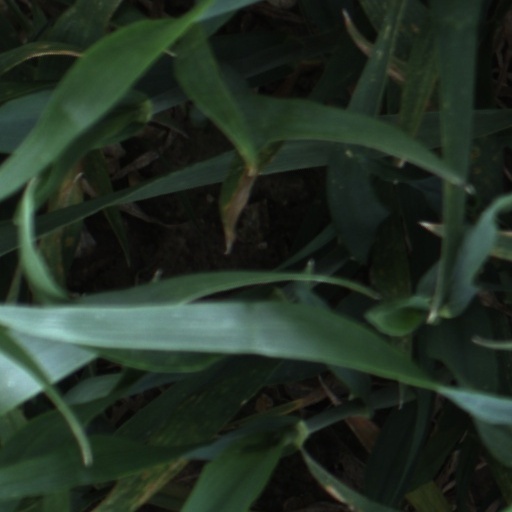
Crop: wheat